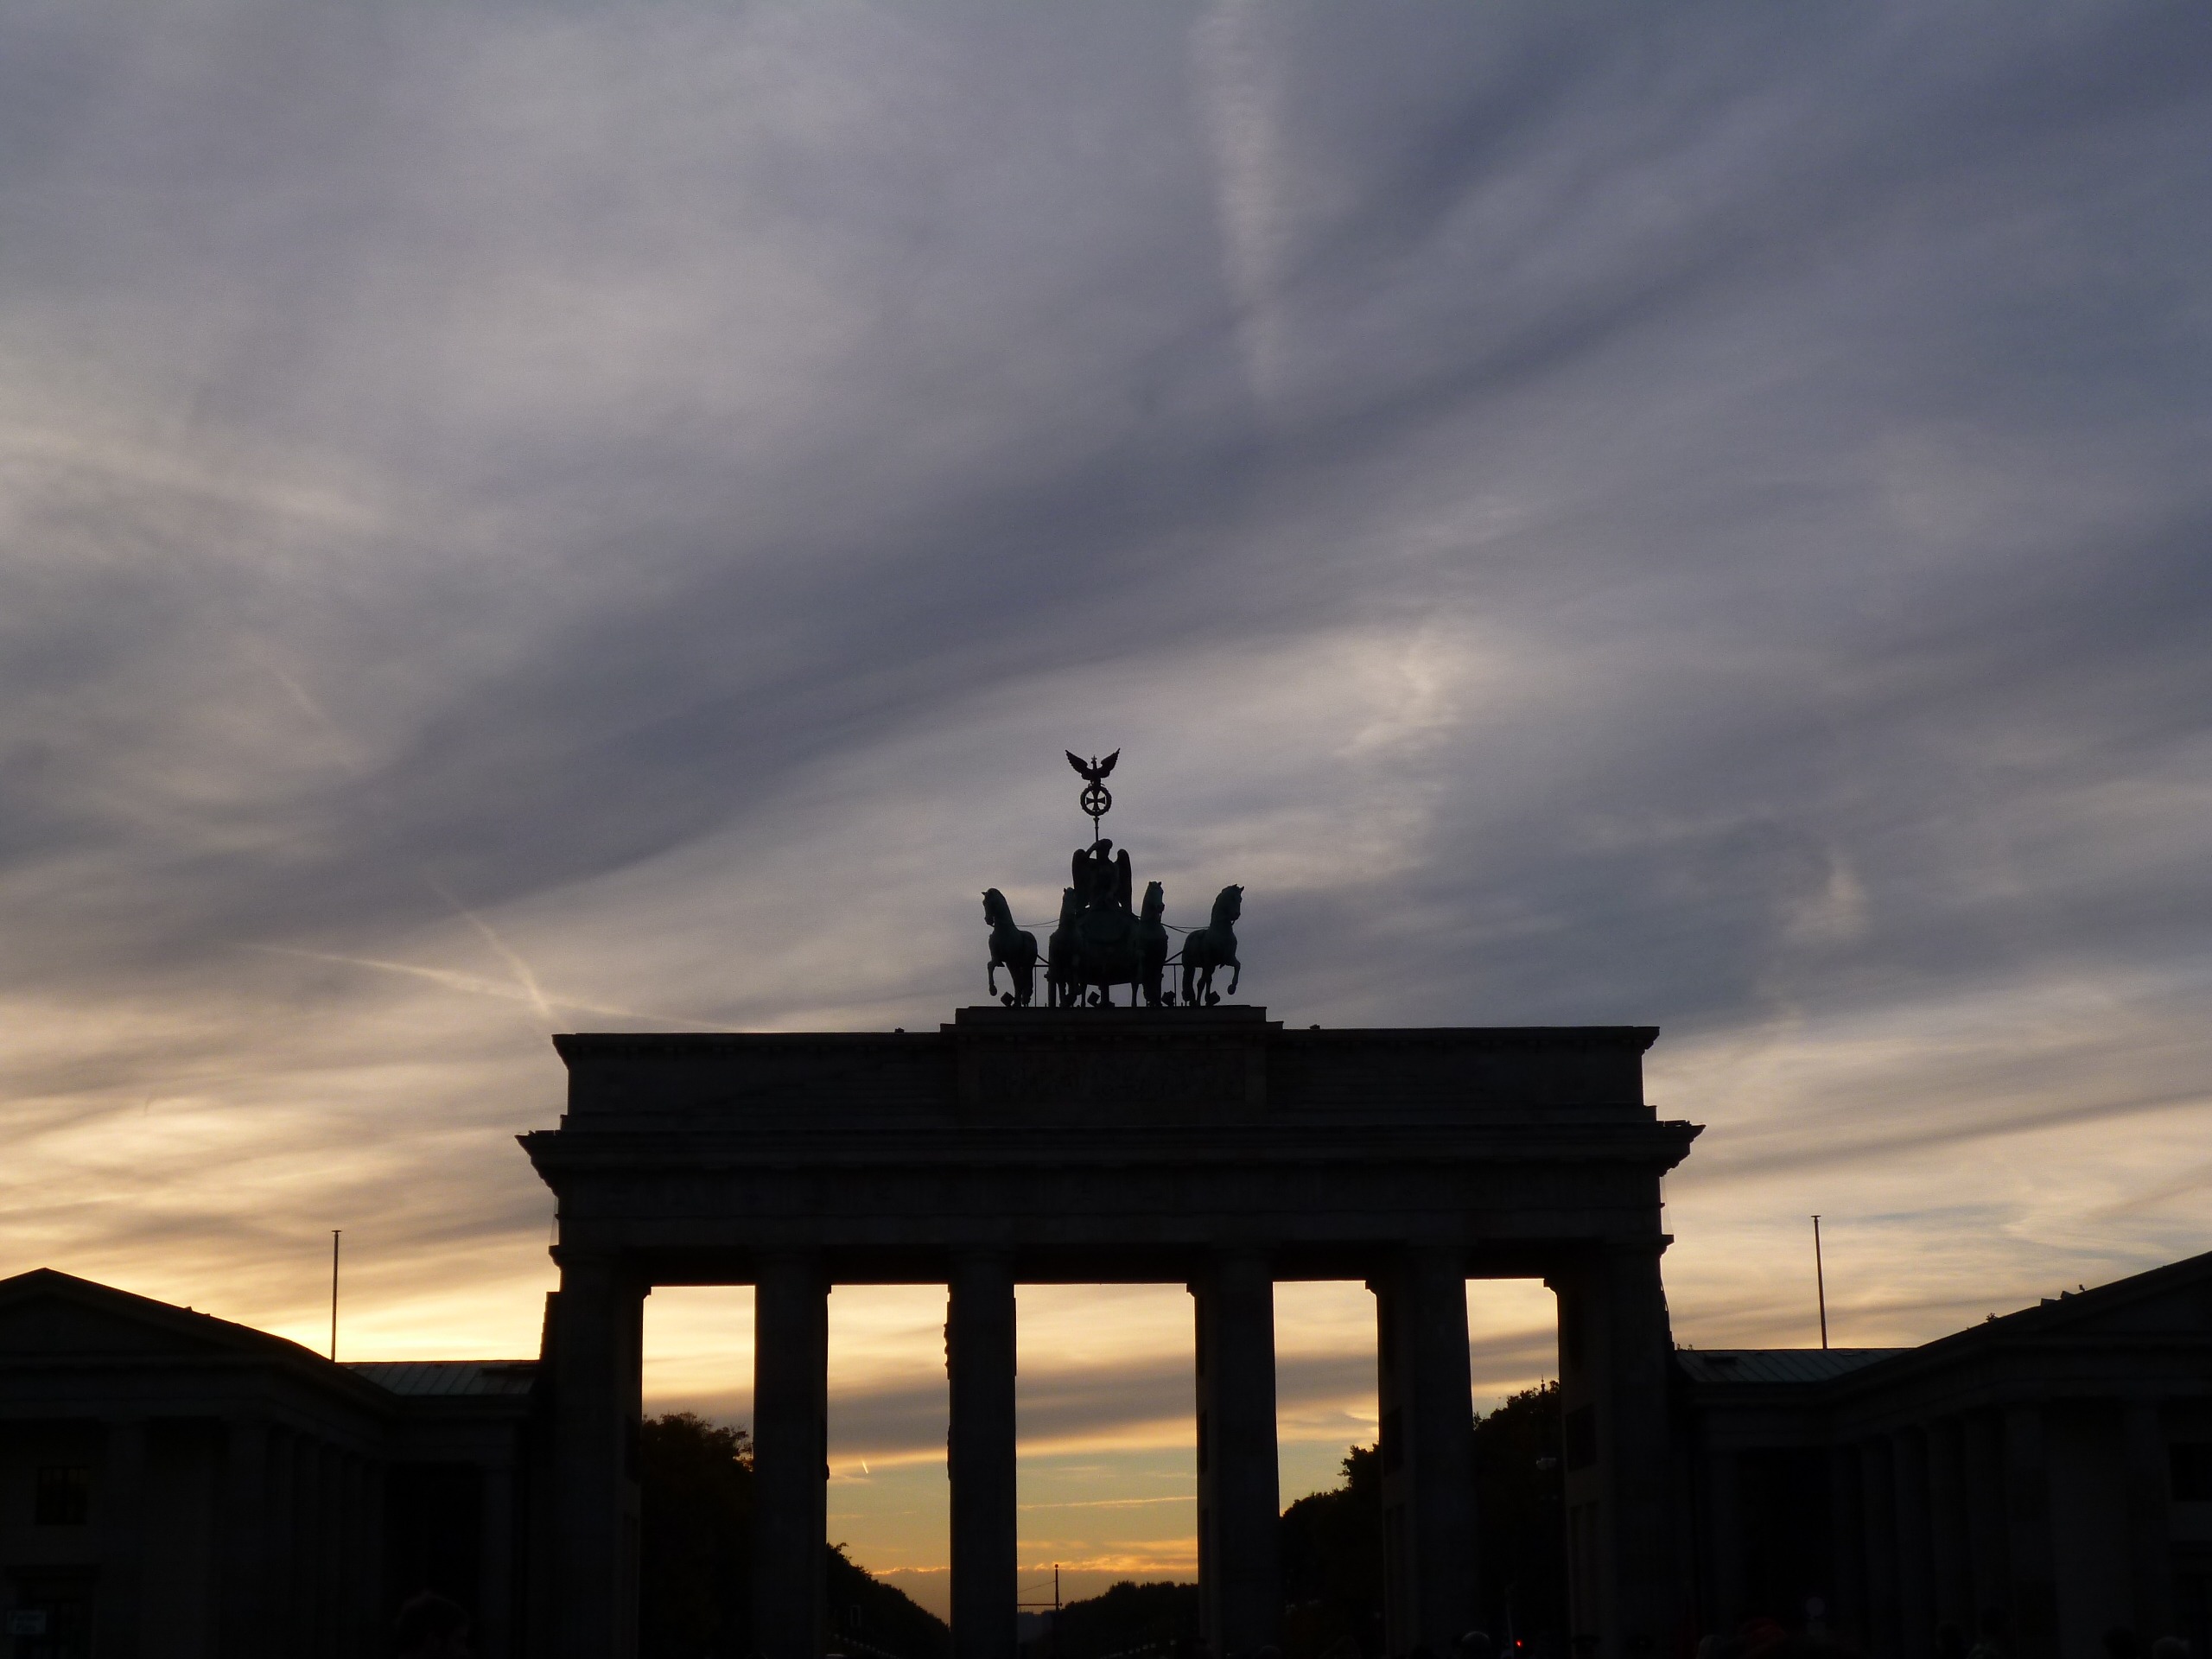
horizon, silhouette, cloud, sky, sunset, skyline, sunlight, morning, building, dawn, city, cityscape, dusk, evening, reflection, tower, landmark, berlin, brandenburg gate, meteorological phenomenon